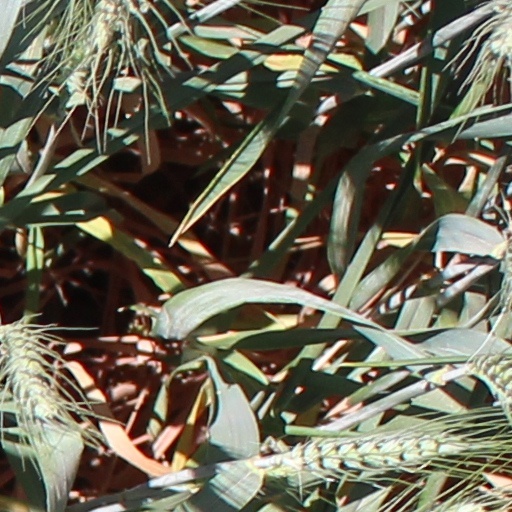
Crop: wheat